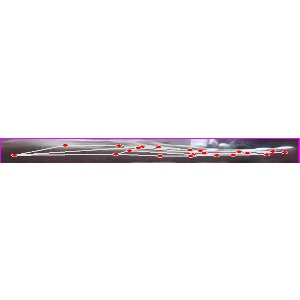
अक्षर: ज